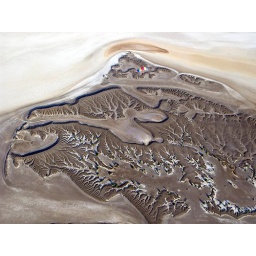
Pattern on a dry lake bed in Eastern Oregon.